Via Transilvanica

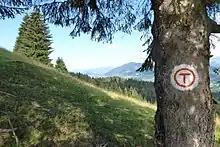
Painted marking

The trail was envisioned by the non-governmental organisation "Tășuleasa Social", based in Bistrița-Năsăud County. The way marking of trail was done in five major stages between the years 2018 and 2022: